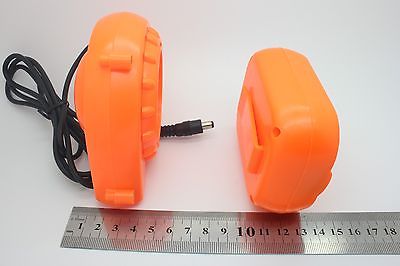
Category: fan